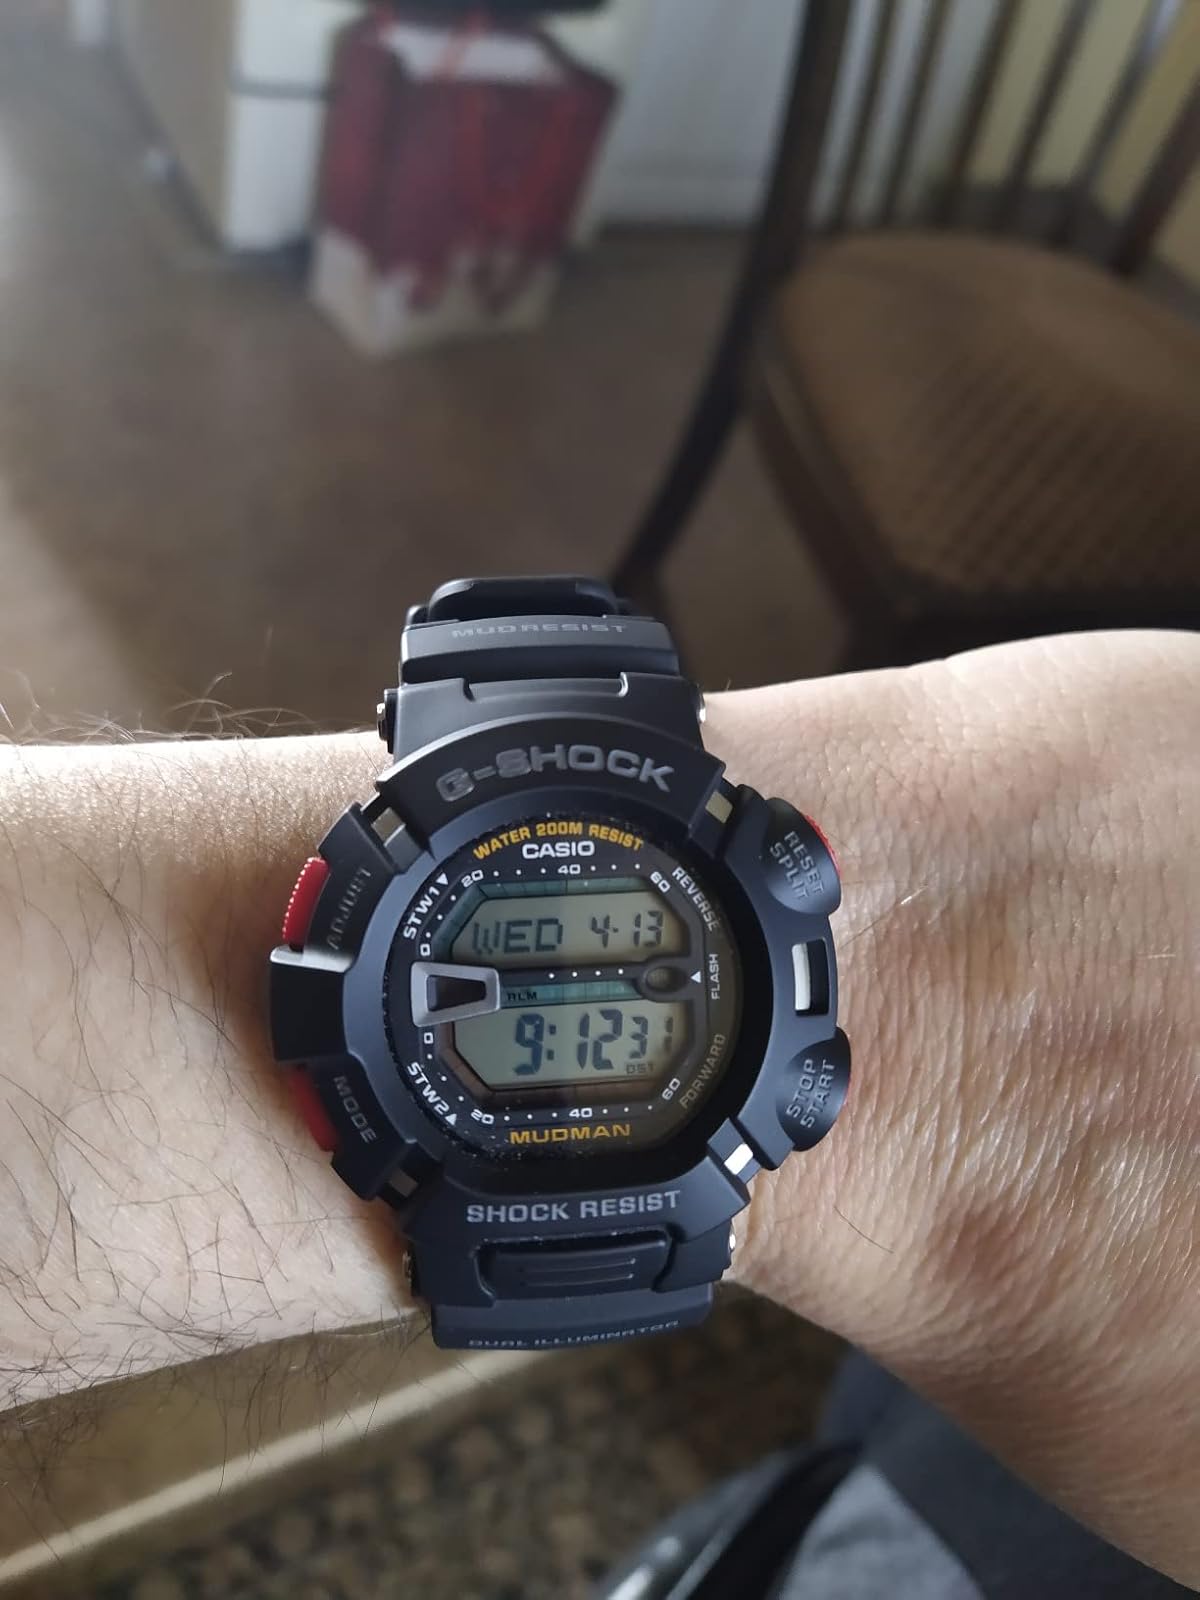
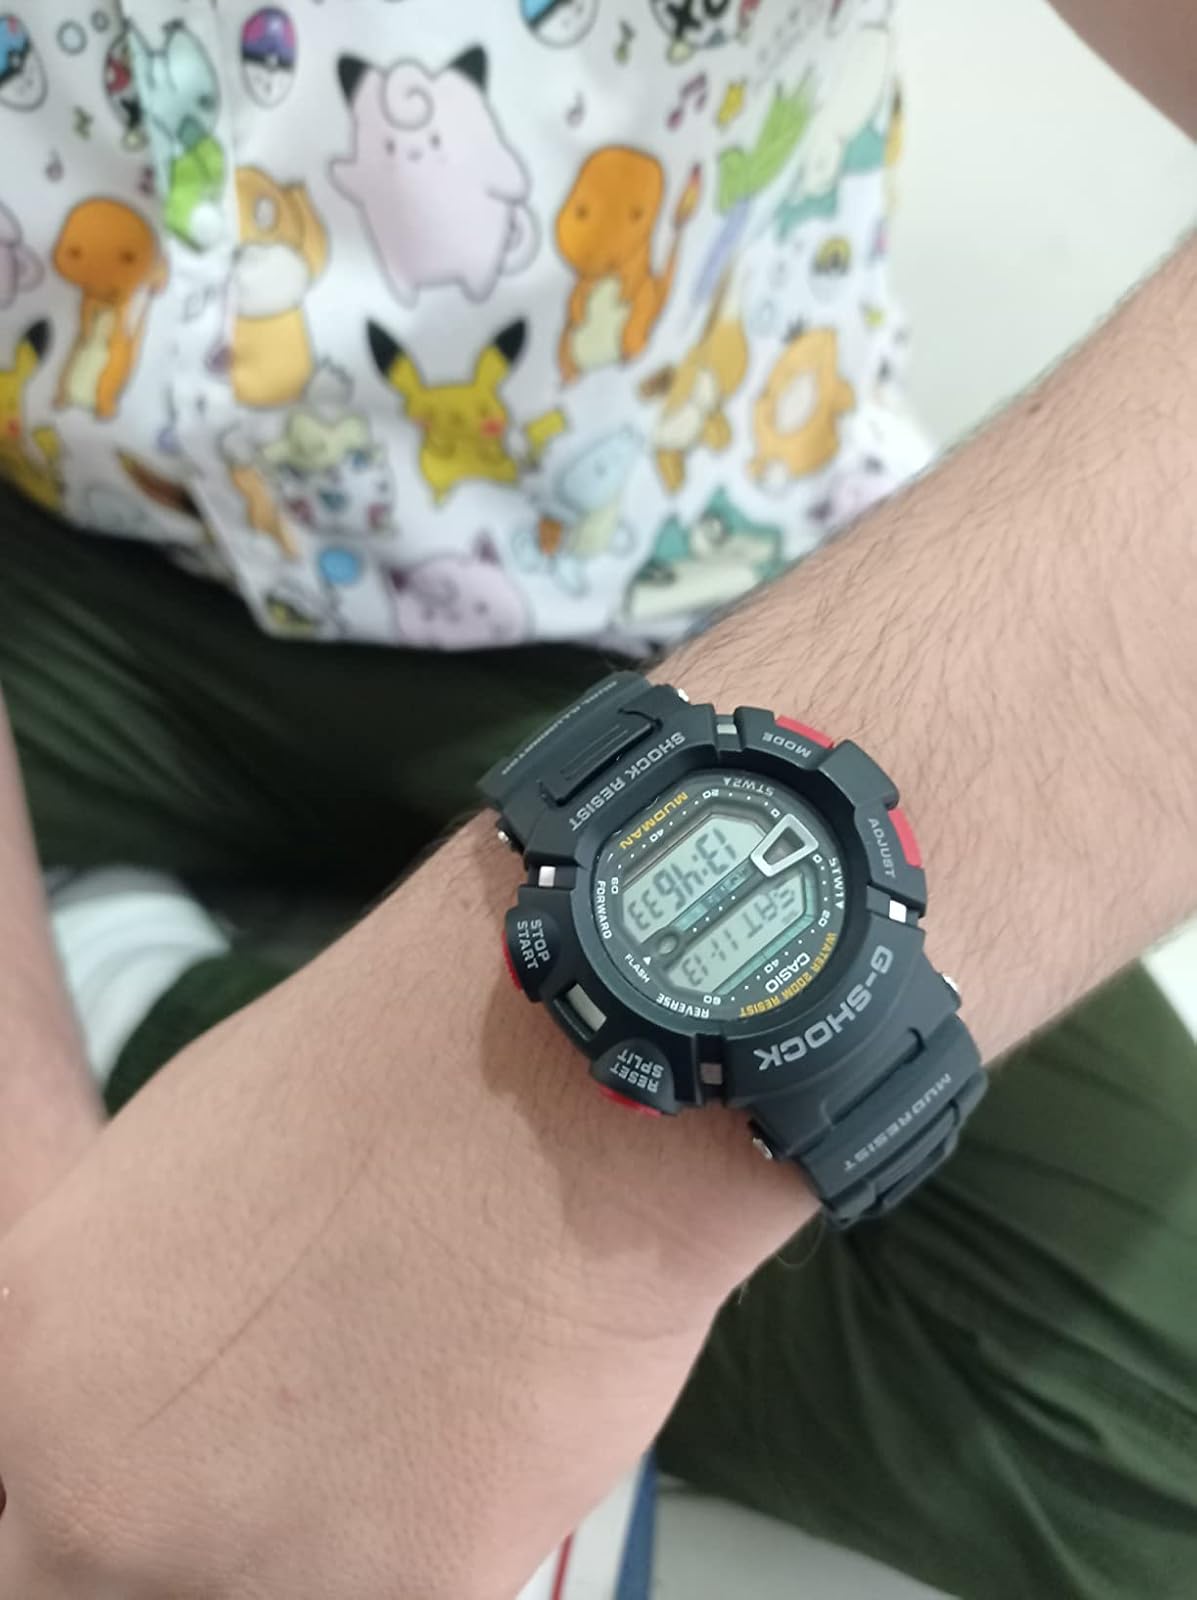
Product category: accessories_watch
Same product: yes